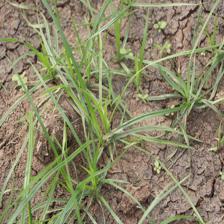
Label: Grass